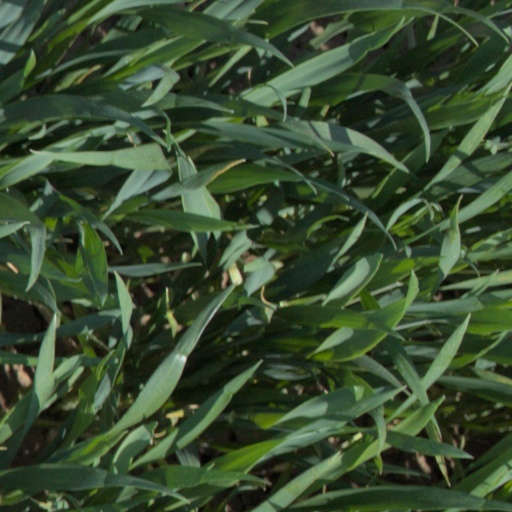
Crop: wheat